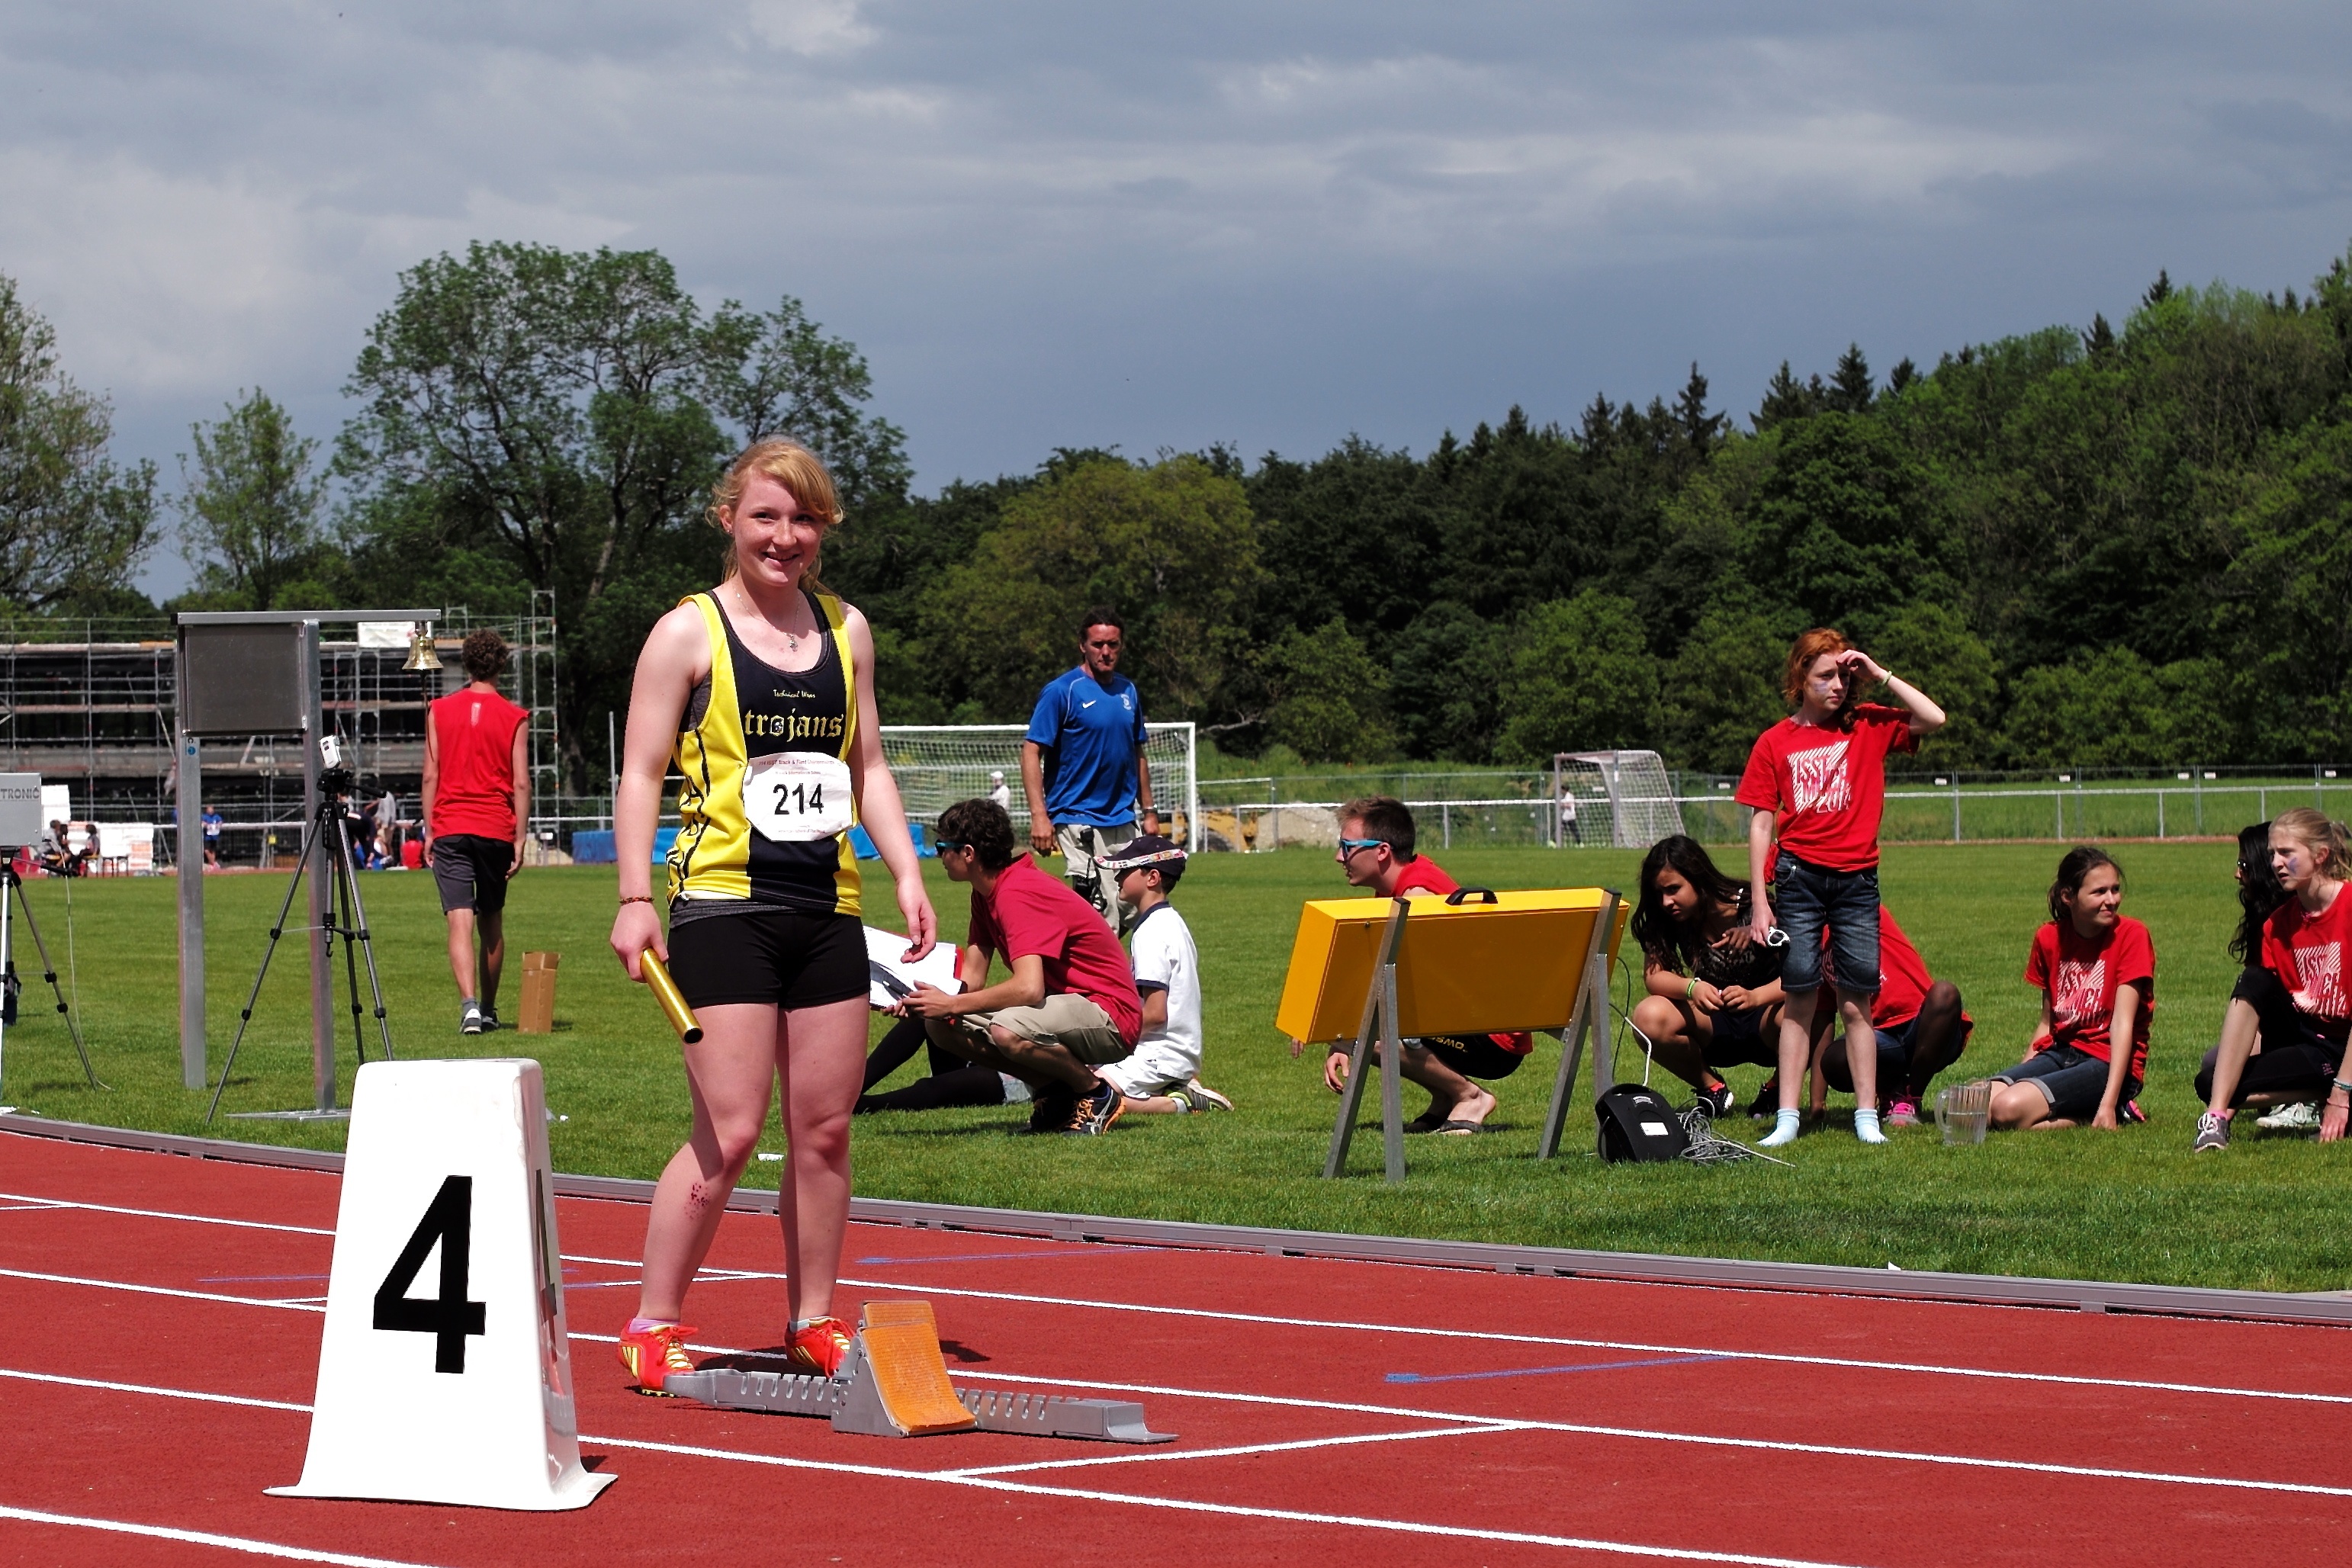
running, sports, endurance, athletics, sprint, physical exercise, human action, endurance sports, duathlon, track and field athletics, middle distance running, 800 metres